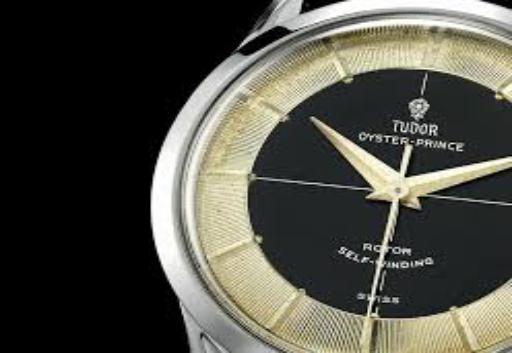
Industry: Clothes